Remonstrants

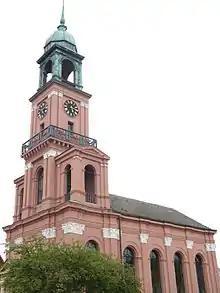
Remonstrant church of Friedrichstadt, Germany

The doctrine of the Remonstrants was embodied in 1621 in a "Confession" written by Episcopius, their major theologian. This "Confession" serves as a base for the Remonstrant church since his return to the Netherlands in 1626. It confirms the opinion of the remonstrants already expressed in 1618.